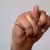
The image shows a hand gesture representing the letter 'N' in Indian Sign Language.